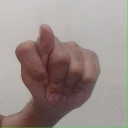
अक्षर: ट